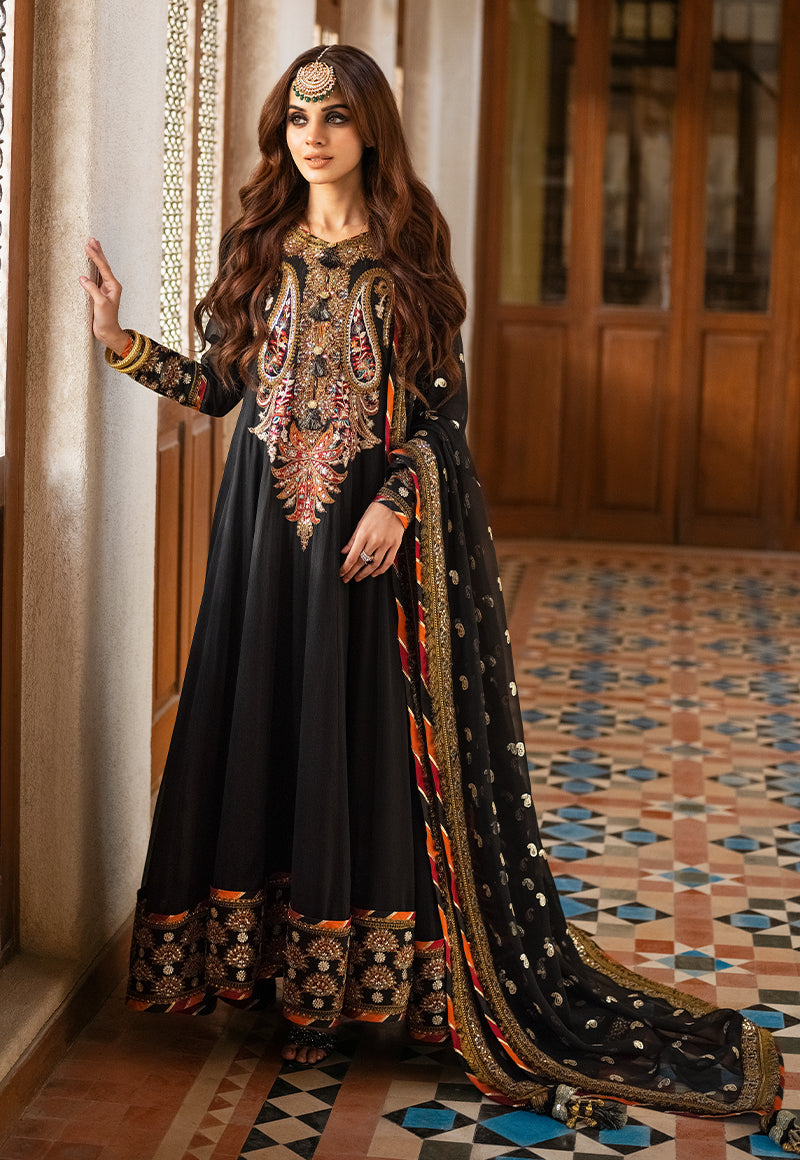
black embroidered georgette salwar suit